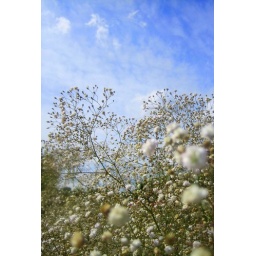
Kings Garden, Copenhagen, 22 July 2008: White flowers against blue sky